Jægerspris Castle

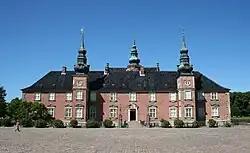
Jægerspris Castle

Jægerspris Castle, in Jægerspris on the Hornsherred peninsula west of Copenhagen, is a Danish manor house. It has belonged to the Danish monarchs for most of its history which dates back to the 13th century. In the 1850s it became a retreat for King Frederik VII and his morganatic wife Countess Danner, who sought refuge there to escape the controversy their marriage had caused among the establishment in Copenhagen. After the king's death, Countess Danner turned it into an asylum for women.